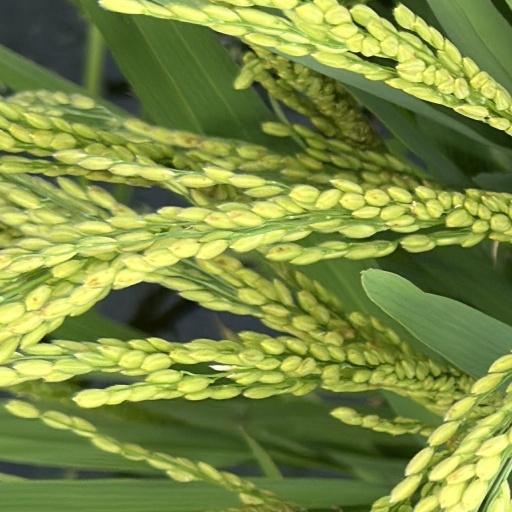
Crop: rice